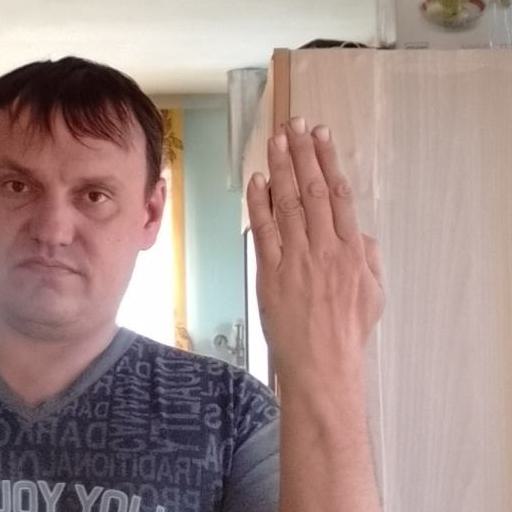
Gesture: stop_inverted